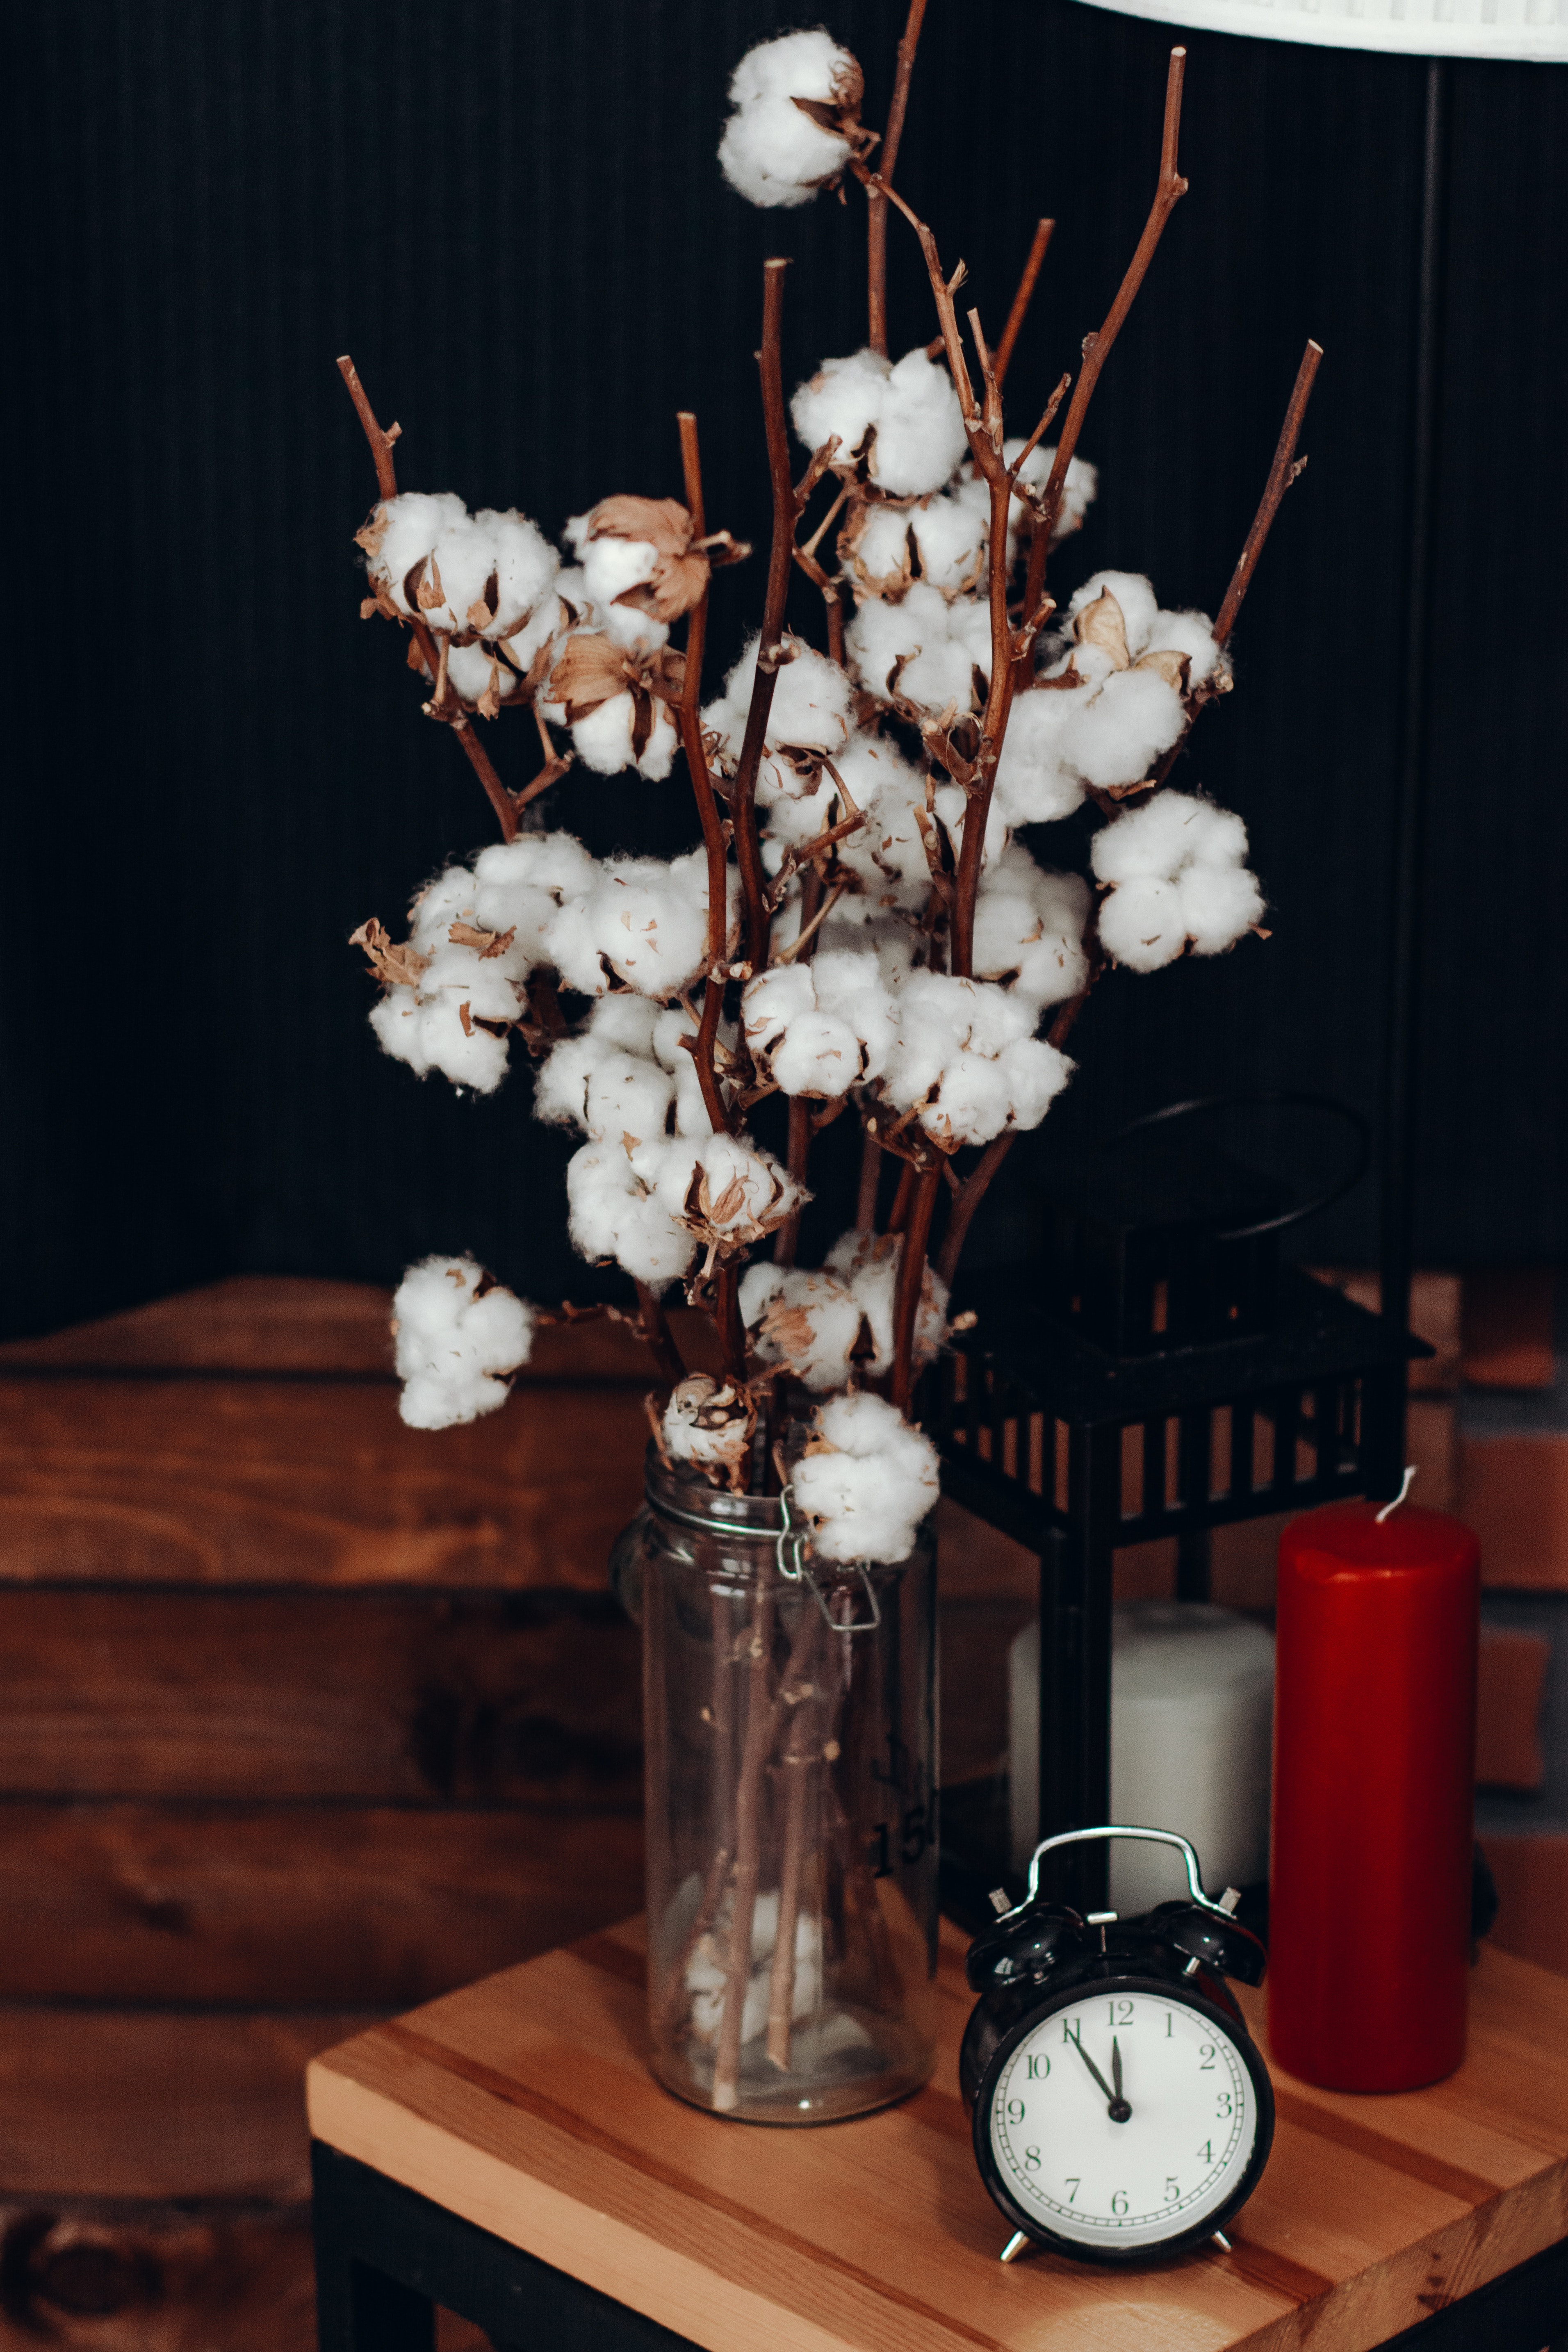
still life photography, still life, centrepiece, flower, plant, branch, room, cut flowers, table, bouquet, artificial flower, twig, vase